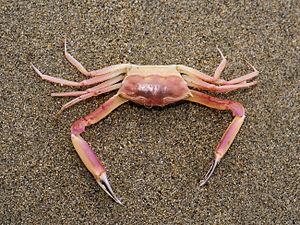
Les Goneplacidae sont une famille de crabes. Elle comprend 73 espèces actuelles et 26 fossiles dans 22 genres dont quatre fossiles.
Les Brachyura sont des crustacés décapodes dotés d'une carapace plutôt plate, et d'un abdomen court et large placé sous le thorax. On distingue les Brachyura, les vrais crabes, des Anomura qui comprend plusieurs autres crustacés qui sont également appelés crabes
Les Goneplacoidea sont une super-famille de crabes. Elle comporte 13 familles dont deux fossiles.